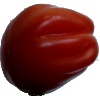
Label: images